String of cash coins (currency unit)

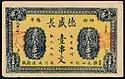
A banknote from the Republic of China of 1 (or a string of cash coins) issued by the Da Sheng Chang in the year 1919.

A string of cash coins (Traditional Chinese:) refers to a historical Chinese, Japanese, Korean, Ryukyuan, and Vietnamese currency unit that was used as a superunit of the Chinese cash, Japanese mon, Korean mun, Ryukyuan mon, and Vietnamese văn currencies. The square hole in the middle of cash coins served to allow for them to be strung together in strings. The term would later also be used on banknotes and served there as a superunit of "wén".